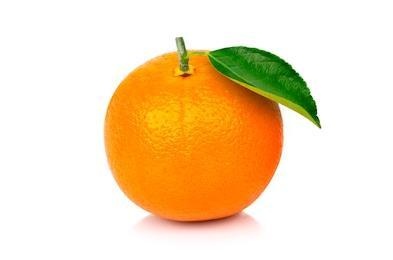
Label: mandarine